William McKee Dunn

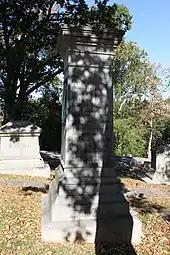
Grave of Dunn at Oak Hill Cemetery

Following the Civil War, Dunn stayed in the Regular Army. He was promoted to brigadier general and Judge Advocate General on December 1, 1875. He retired from the army on January 22, 1881.